In God We Trust (2013 film)

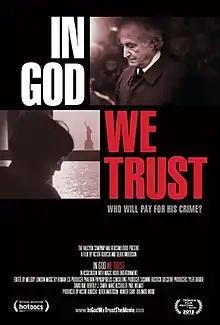
Film poster

In God We Trust is a 2013 a documentary about Eleanor Squillari, Bernard Madoff's secretary for twenty-five years and her search for the truth about Madoff's Ponzi scheme.